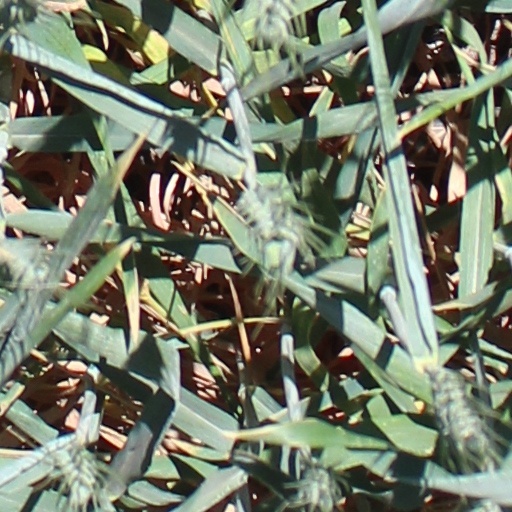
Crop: wheat